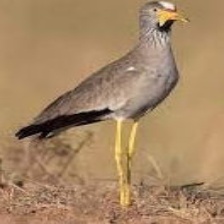
Species: WATTLED LAPWING
Scientific name: VANELLUS INDICUS